Mamadou Zongo

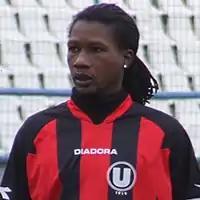
Zongo with Universitatea Cluj in 2007

Mamadou "Bebeto" Zongo (born 8 October 1980) is a Burkinabé football coach and former player who played as a striker.